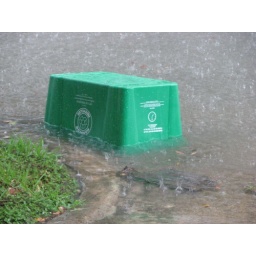
At least it didn't float away in all that water like a neighbor's bag of leaves.